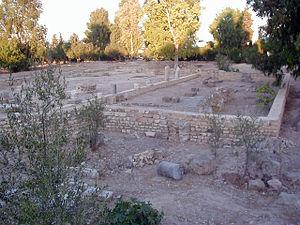
Le site archéologique de Carthage est un site dispersé dans la ville actuelle de Carthage et classé au patrimoine mondial de l'Unesco depuis 1979.
Le musée paléo-chrétien de Carthage est un petit musée installé suite aux fouilles effectuées dans les années 1970 et 1980, dans le cadre de la campagne internationale de l'Unesco destinée à sauver le site de Carthage de l'oubli et à mettre en œuvre une connaissance scientifique des vestiges susceptibles d'être exploités.
L'Église de Carthage ou Église d'Afrique était une Église établie en Afrique du Nord dans l'archidiocèse de Carthage. Elle fut liée pendant toute son histoire à l'Église de Rome. L'Église disparut au XIe siècle du fait de l'expansion de l'Islam dans la région.